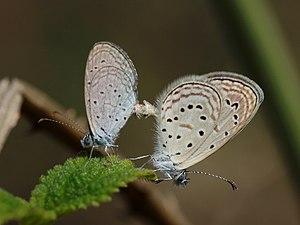
Zizula hylax est une espèce de lépidoptères de la famille des Lycaenidae et de la sous-famille des Polyommatinae.